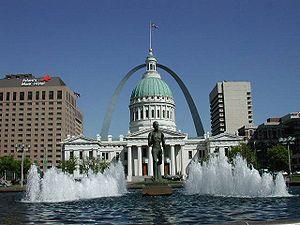
Le Missouri durant la guerre de Sécession, est un État limitrophe très contesté, habité par des sympathisants de l'Union et de la Confédération. Il envoie des armées, des généraux et du ravitaillement aux deux camps. il est représenté par une étoile sur les deux drapeaux, maintient des gouvernements duaux, et subit une guerre sanglante interne, voisins contre voisins, au sein de la guerre nationale plus importante.
Saint-Louis est une ville indépendante du Missouri, deuxième plus grande ville de cet État américain du Midwest après Kansas City, et un important port sur le Mississippi. Elle est située à la limite orientale de l'État, à 418 km au sud-sud-ouest de Chicago.